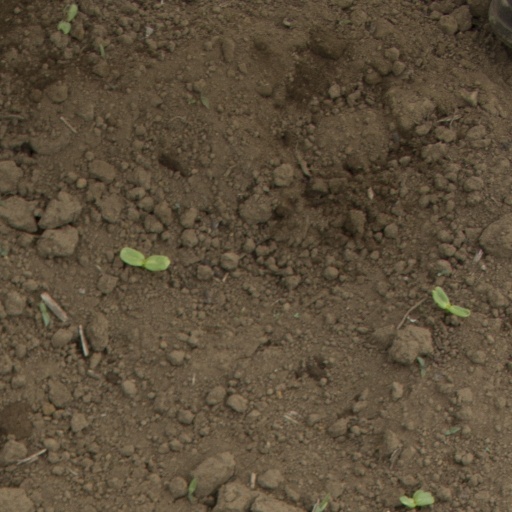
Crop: Jerusalem artichoke